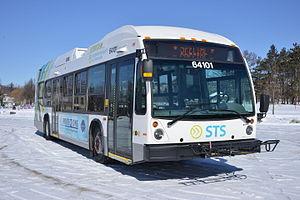
Autobus hybride LFS HEV
Le Nova Bus LFS est un modèle d'autobus urbain à plancher bas et accessible au fauteuil roulant introduit en 1995, développé par Nova Bus, filiale de Volvo. Ce modèle est répandu à travers l’Amérique du Nord, majoritairement au Canada. Tous les bus sont maintenant de 4ᵉ génération.
La Société de transport de Sherbrooke est l’opérateur des services de transport en commun qui couvre le territoire de Sherbrooke au Québec. Selon le rapport annuel de 2018, la STS a transporté plus de 7 millions de passagers en ayant parcouru 6 137 598 km. En 2018, l’organisme parapublic a assuré le service de transport urbain sur 39 lignes, dont 18 sont desservies par des autobus urbains, 13 par des minibus, 3 lignes en microbus, 3 lignes en taxibus et 2 lignes de transport à la demande. De plus, elle a transporté 295 593 passagers et parcouru 689 531 km au transport adapté.